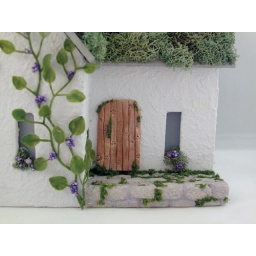
Tiny quarter scale fairy house soon to take up residence in an abandoned basket left out in the yard.